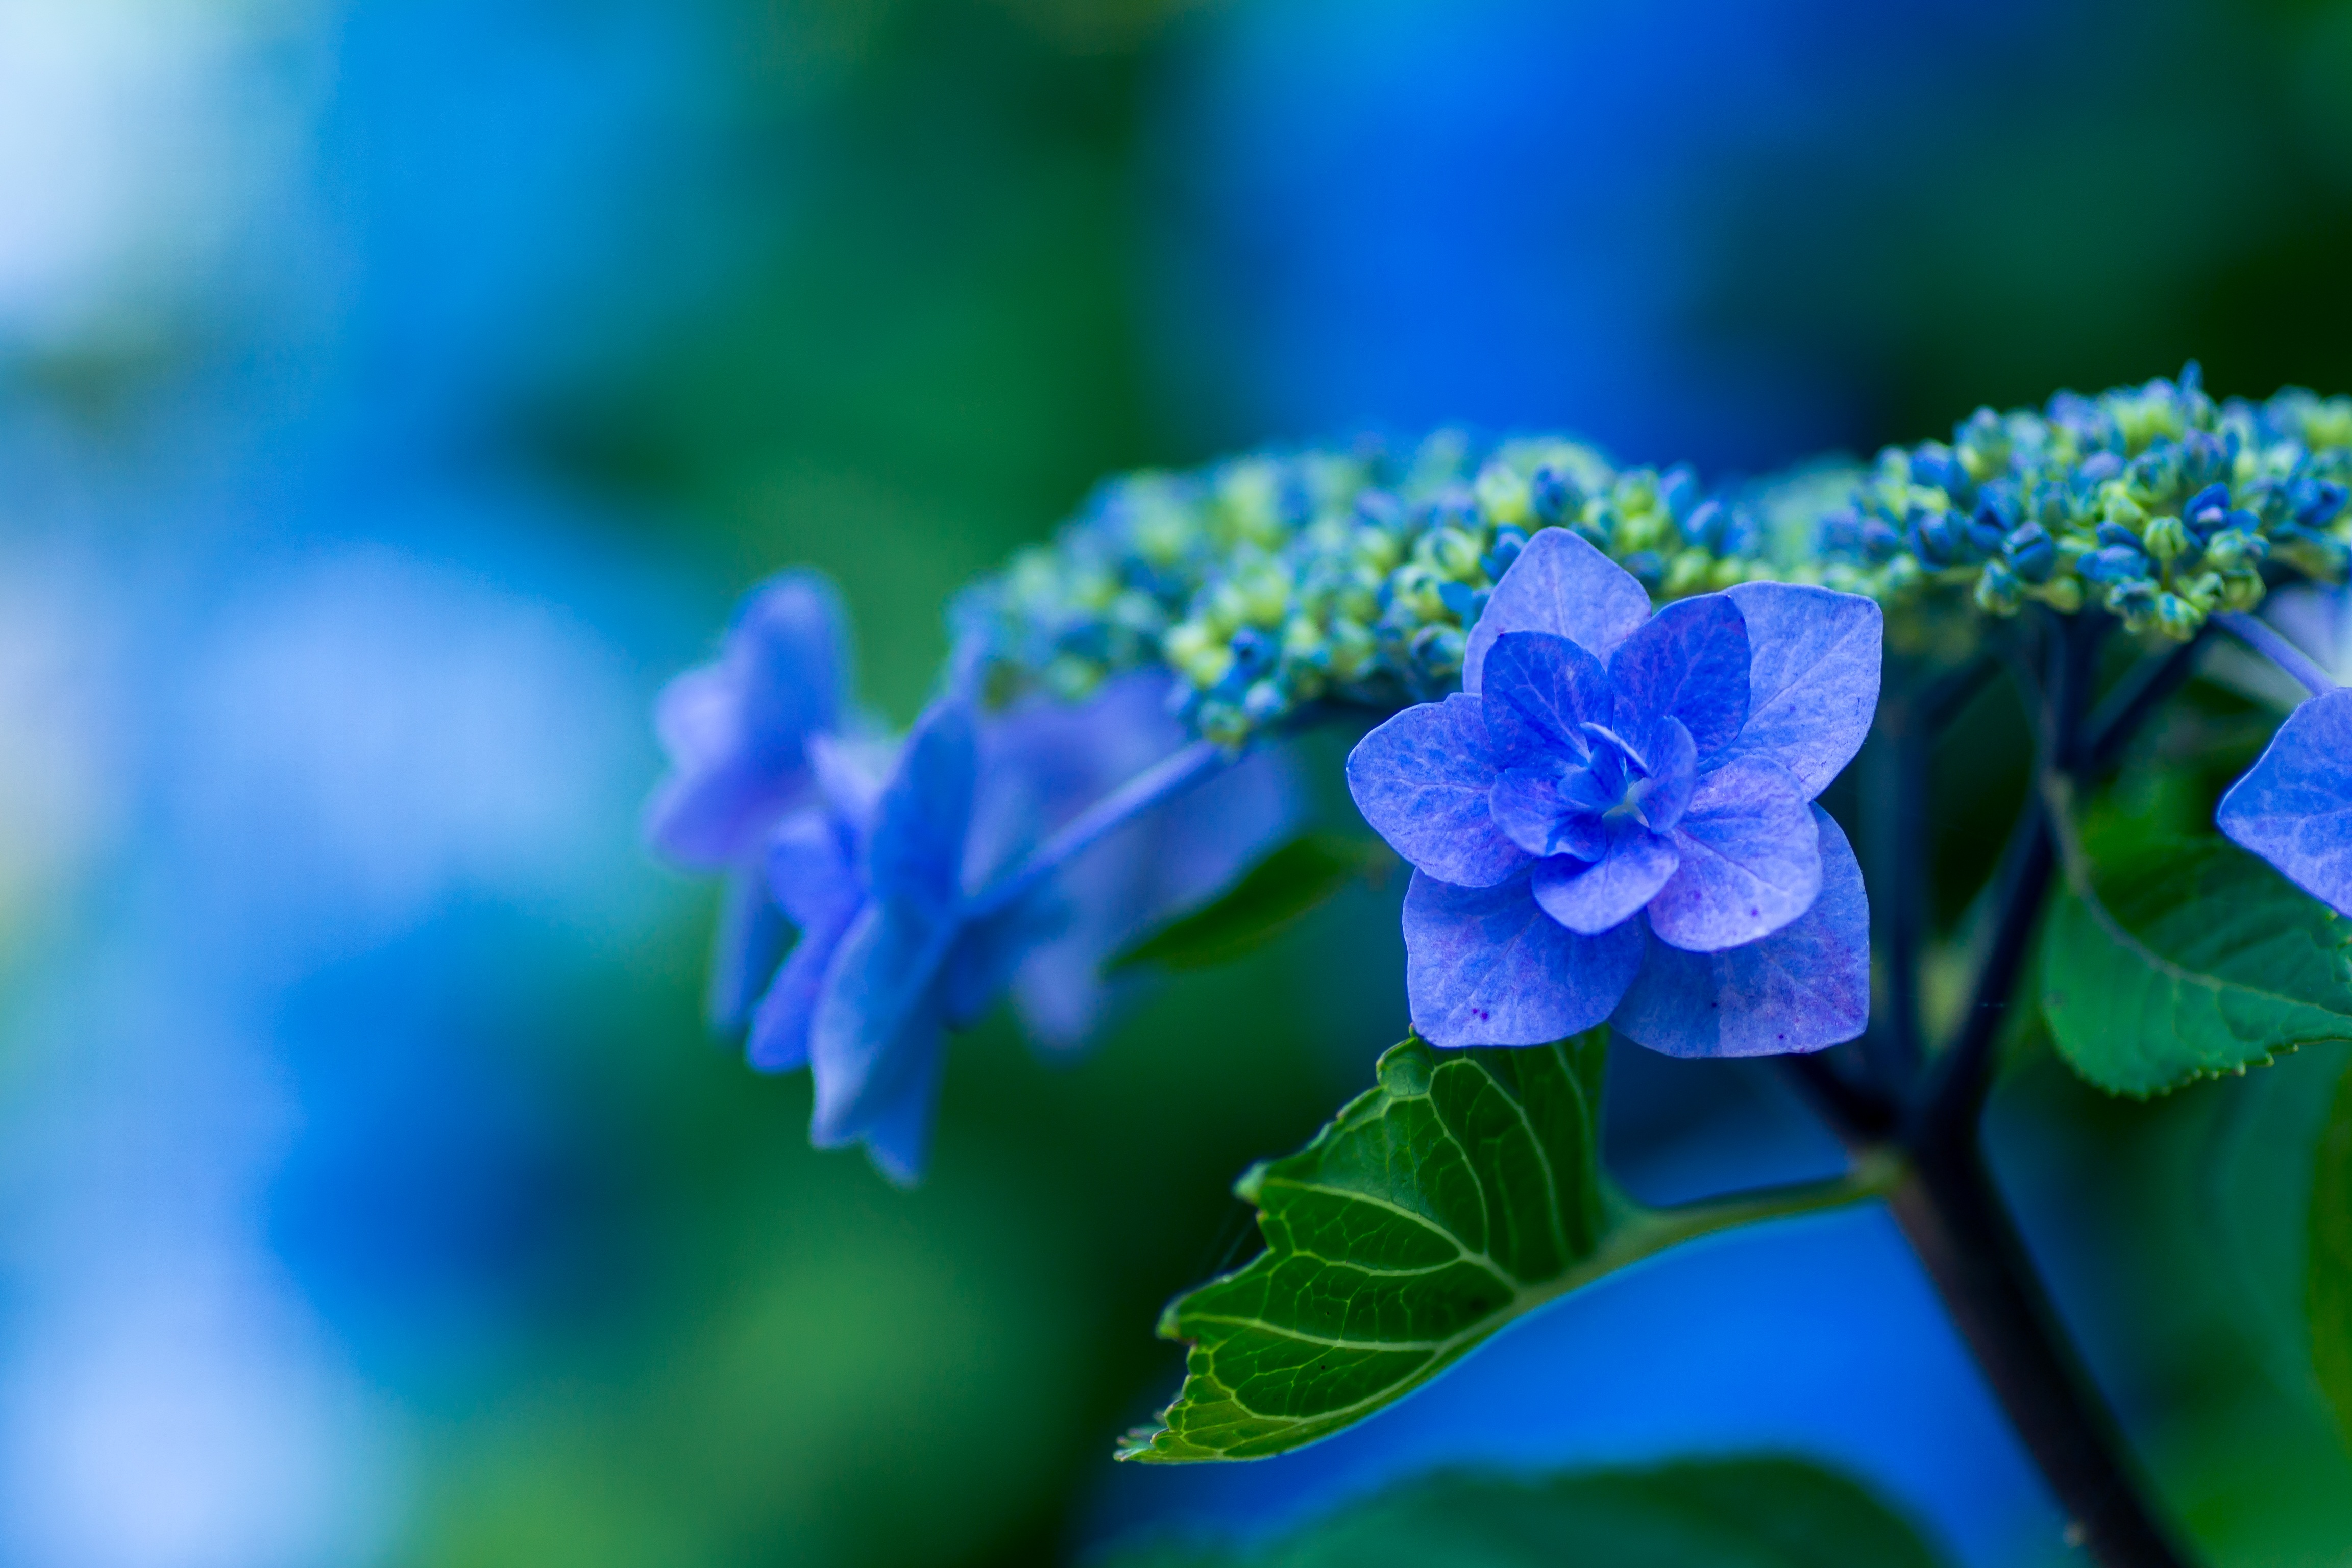
nature, blossom, plant, photography, flower, petal, green, natural, blue, japan, flora, hydrangea, wildflower, flowers, close up, macro photography, flowering plant, rainy season, hydrangeaceae, blue petals, cornales, land plant, dayflower family